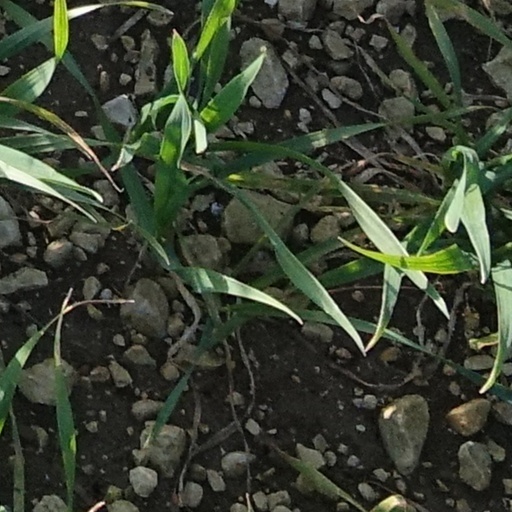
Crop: wheat